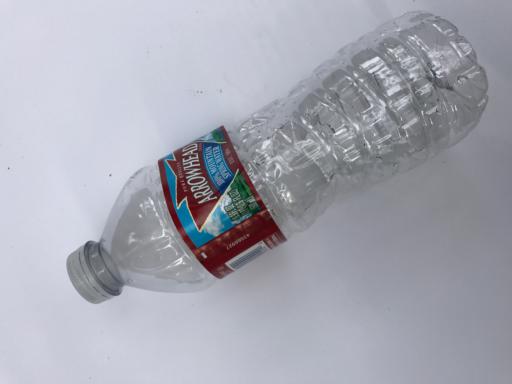
Waste category: plastic